List of longest mountain chains on Earth

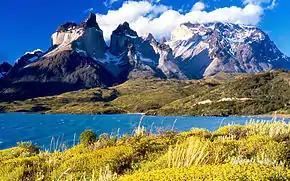
The Andes range consist of hundreds of mountain peaks.

The world's longest above-water mountain range is the Andes, about long. The range stretches from north to south through seven countries in South America, along the west coast of the continent: Venezuela, Colombia, Ecuador, Peru, Bolivia, Chile, and Argentina. Aconcagua is the highest peak, at about .